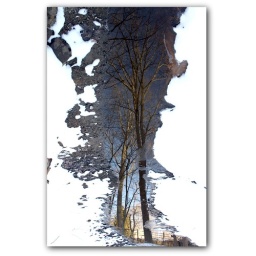
A reflection of trees on the water surrounded by snow